Electroluminescence

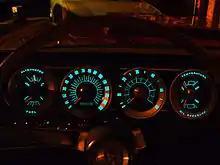
1966 Dodge Charger instrument panel with "Panelescent Lighting". Chrysler first introduced cars with EL panel lighting in its 1960 model year.

Electroluminescent technologies have rather low power consumption compared to competing lighting technologies, such as neon or fluorescent lamps. This, together with the thinness of the material, has made EL technology valuable to the advertising industry. Relevant advertising applications include electroluminescent billboards and signs. EL manufacturers can control precisely which areas of an electroluminescent sheet illuminate, and when. This has given advertisers the ability to create more dynamic advertising that is still compatible with traditional advertising spaces.